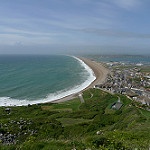
Label: sea